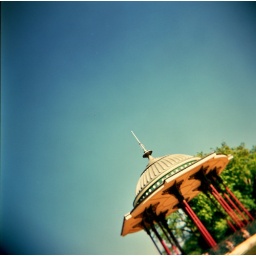
i'm in need of this blue sky again! anyone seen it recently!